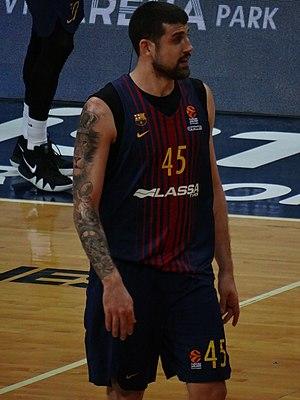
Le Limoges Cercle Saint-Pierre, encore appelé Limoges CSP ou CSP, est un club de basket-ball français, créé en 1929 et basé à Limoges.